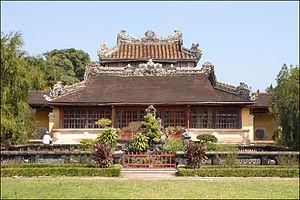
Le pavillon de lecture est le seul bâtiment de la ""cité pourpre interdite"" à avoir échappé aux destructions causées par les guerres. Il possède un décor de mosaïques remarquable. Au sein de la cité impériale, la cité pourpre interdite était réservée uniquement à l'usage personnel de l'empereur."
La Cité pourpre interdite est la partie de la Cité impériale de Hué réservée à l'empereur d'Annam qui y demeurait. Outre l'empereur, seuls les membres de la famille impériale, les concubines et leurs servantes et eunuques avaient le droit d'y pénétrer. Toute autre personne s'y introduisant était immédiatement mise à mort.